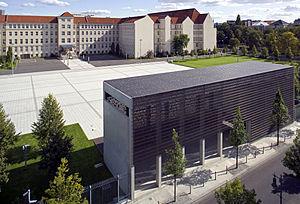
La Bundeswehr est l'armée nationale de la République fédérale d’Allemagne depuis 1955. Les forces armées de la Fédération sont contrôlées en temps de paix par le ministère de la défense. Le ministre de la défense est le seul civil qui peut donner des ordres aux militaires, ce qui assure le primat du politique sur le militaire.